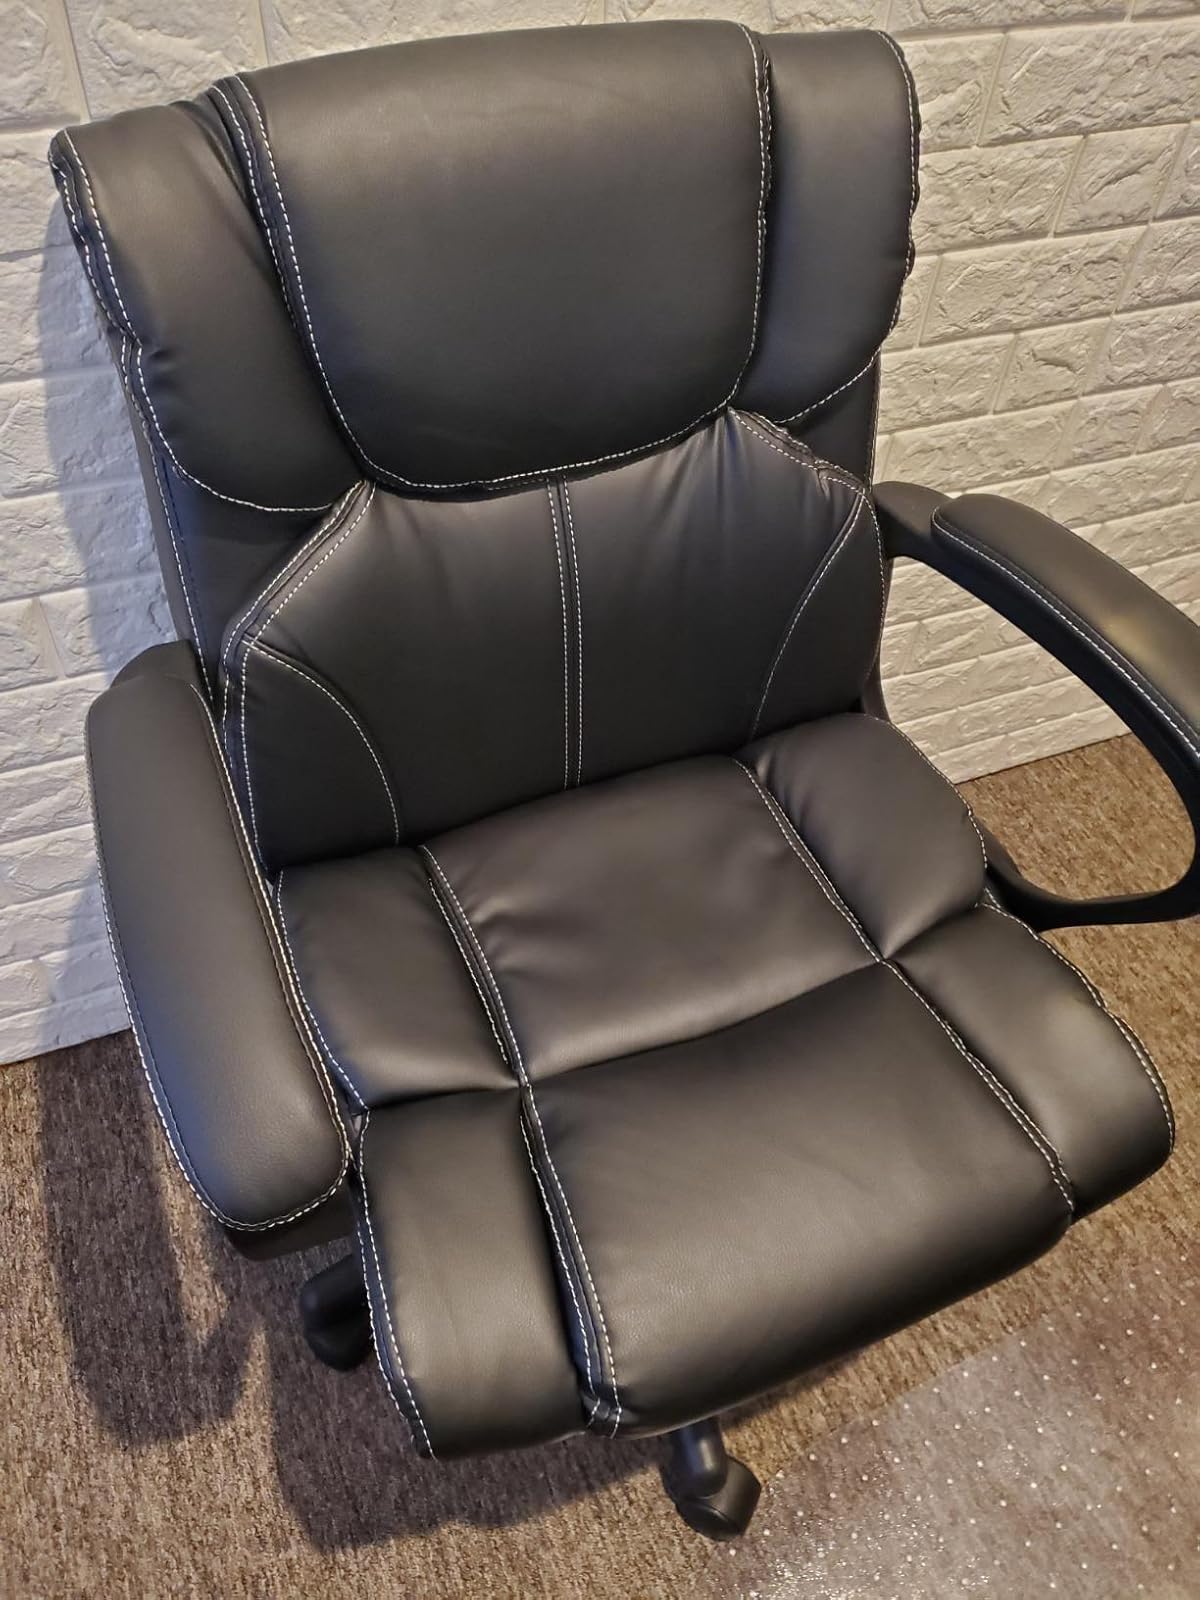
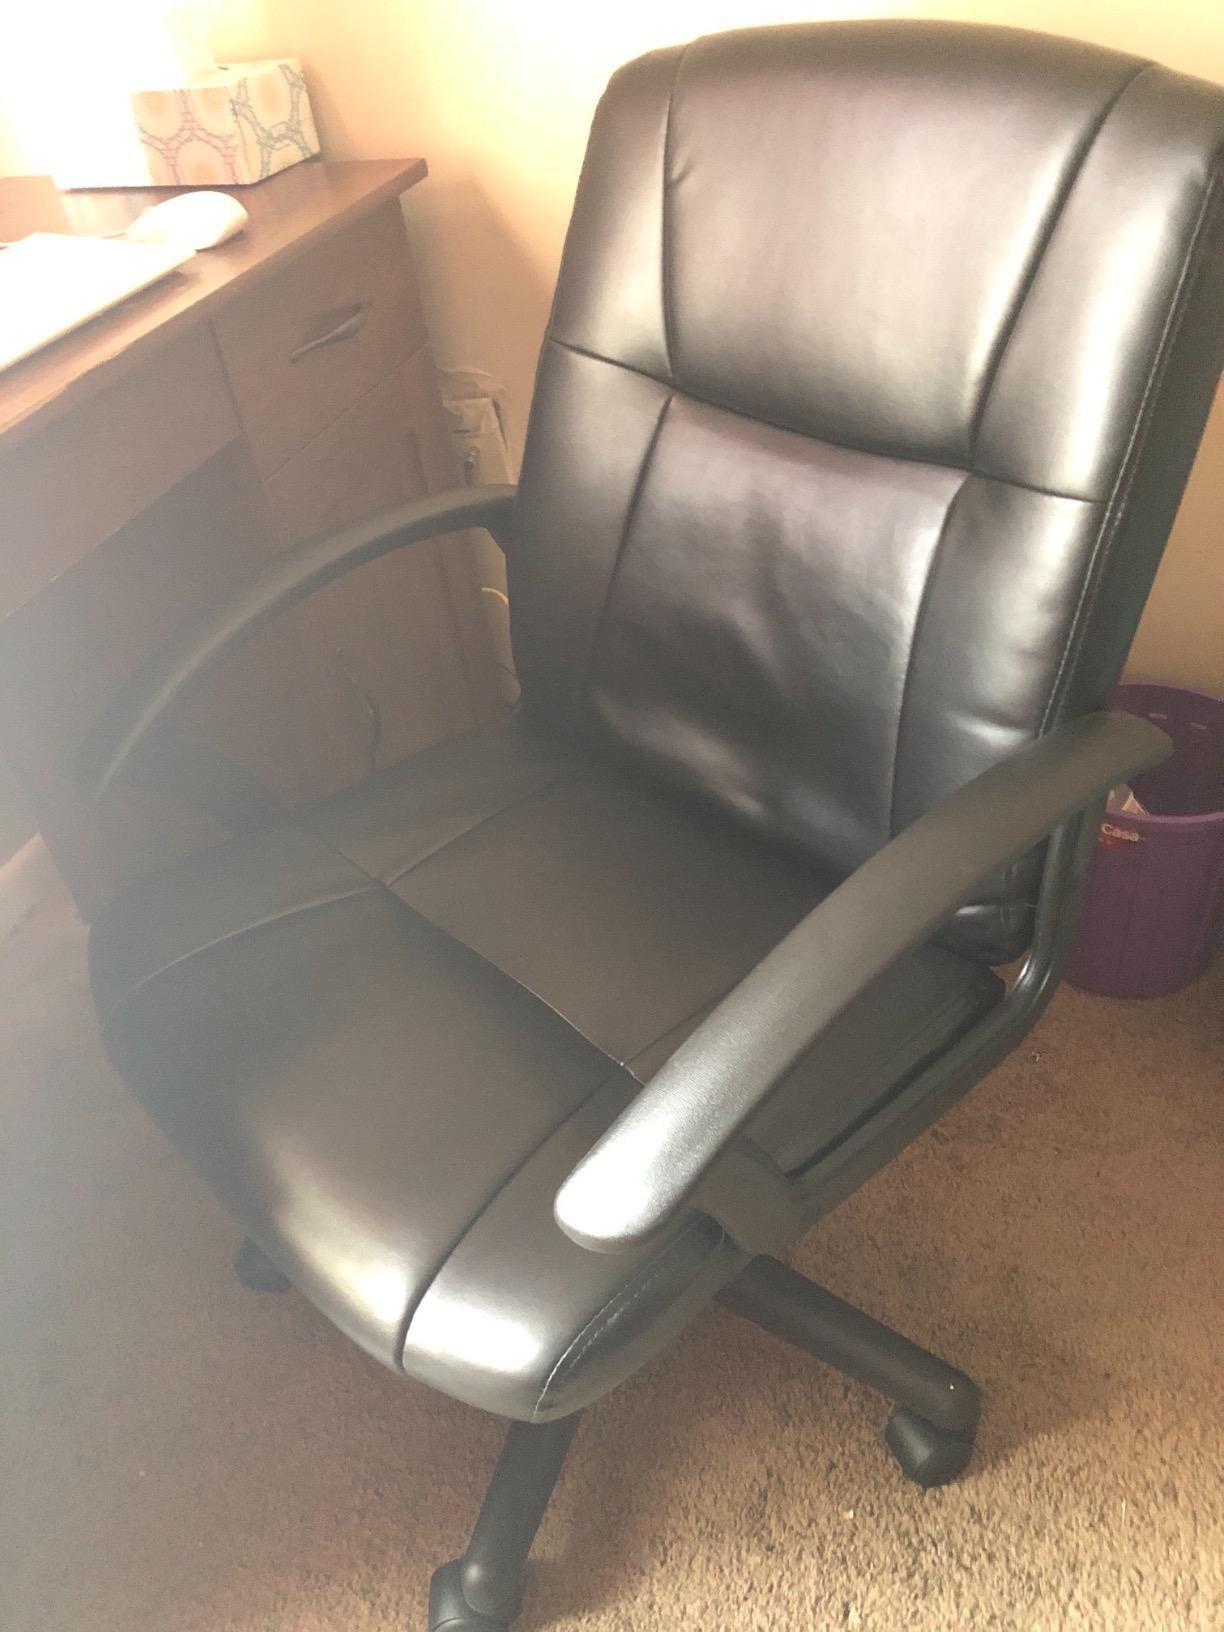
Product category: items_chair
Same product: no